Lincoln, Nebraska

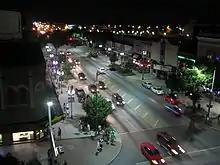
Downtown Lincoln, 14th and O Streets

Newcomers began to arrive and Lincoln's population grew. The Nebraska State Capitol was completed on December 1, 1868, a two-story building constructed with native limestone with a central cupola. The Kennard house, built in 1869, is the oldest remaining building in the original plat of Lincoln.